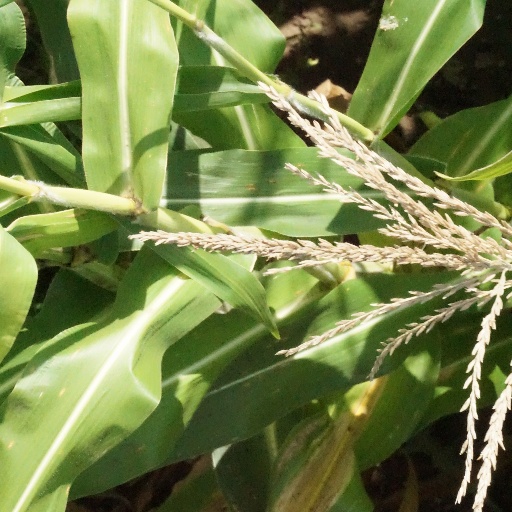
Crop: maize; corn